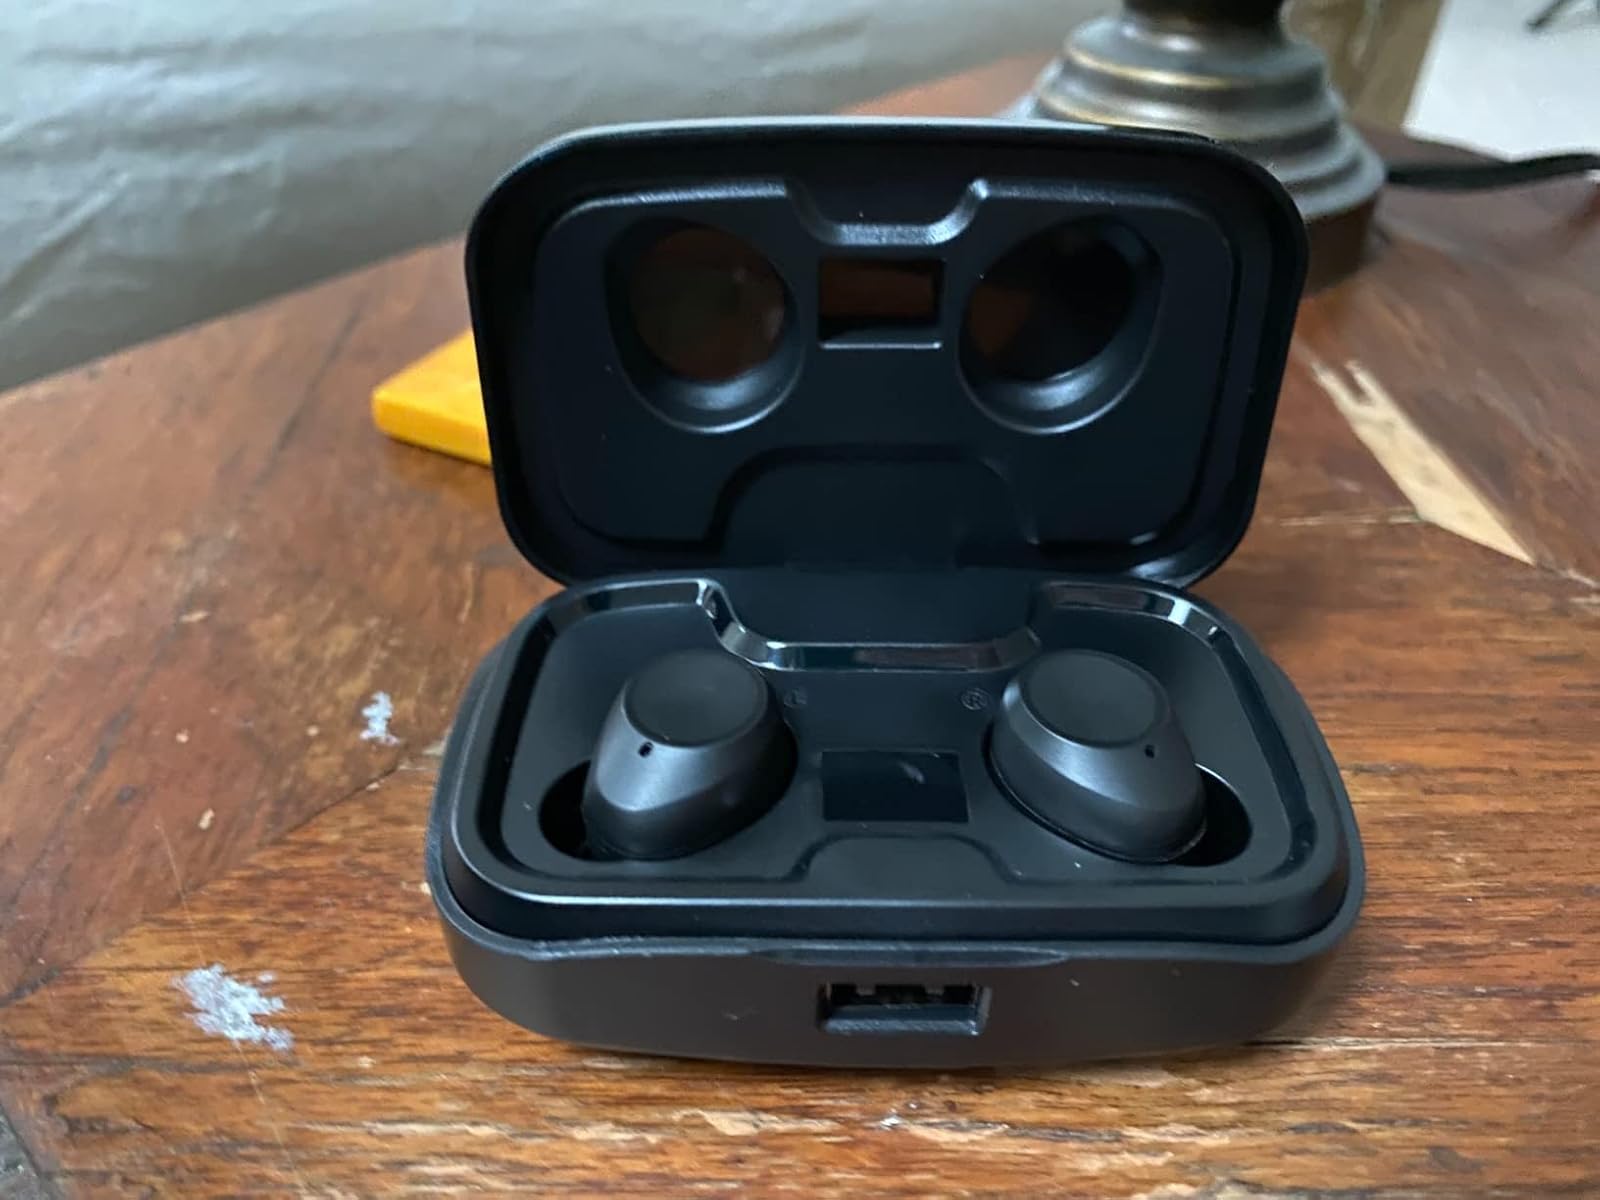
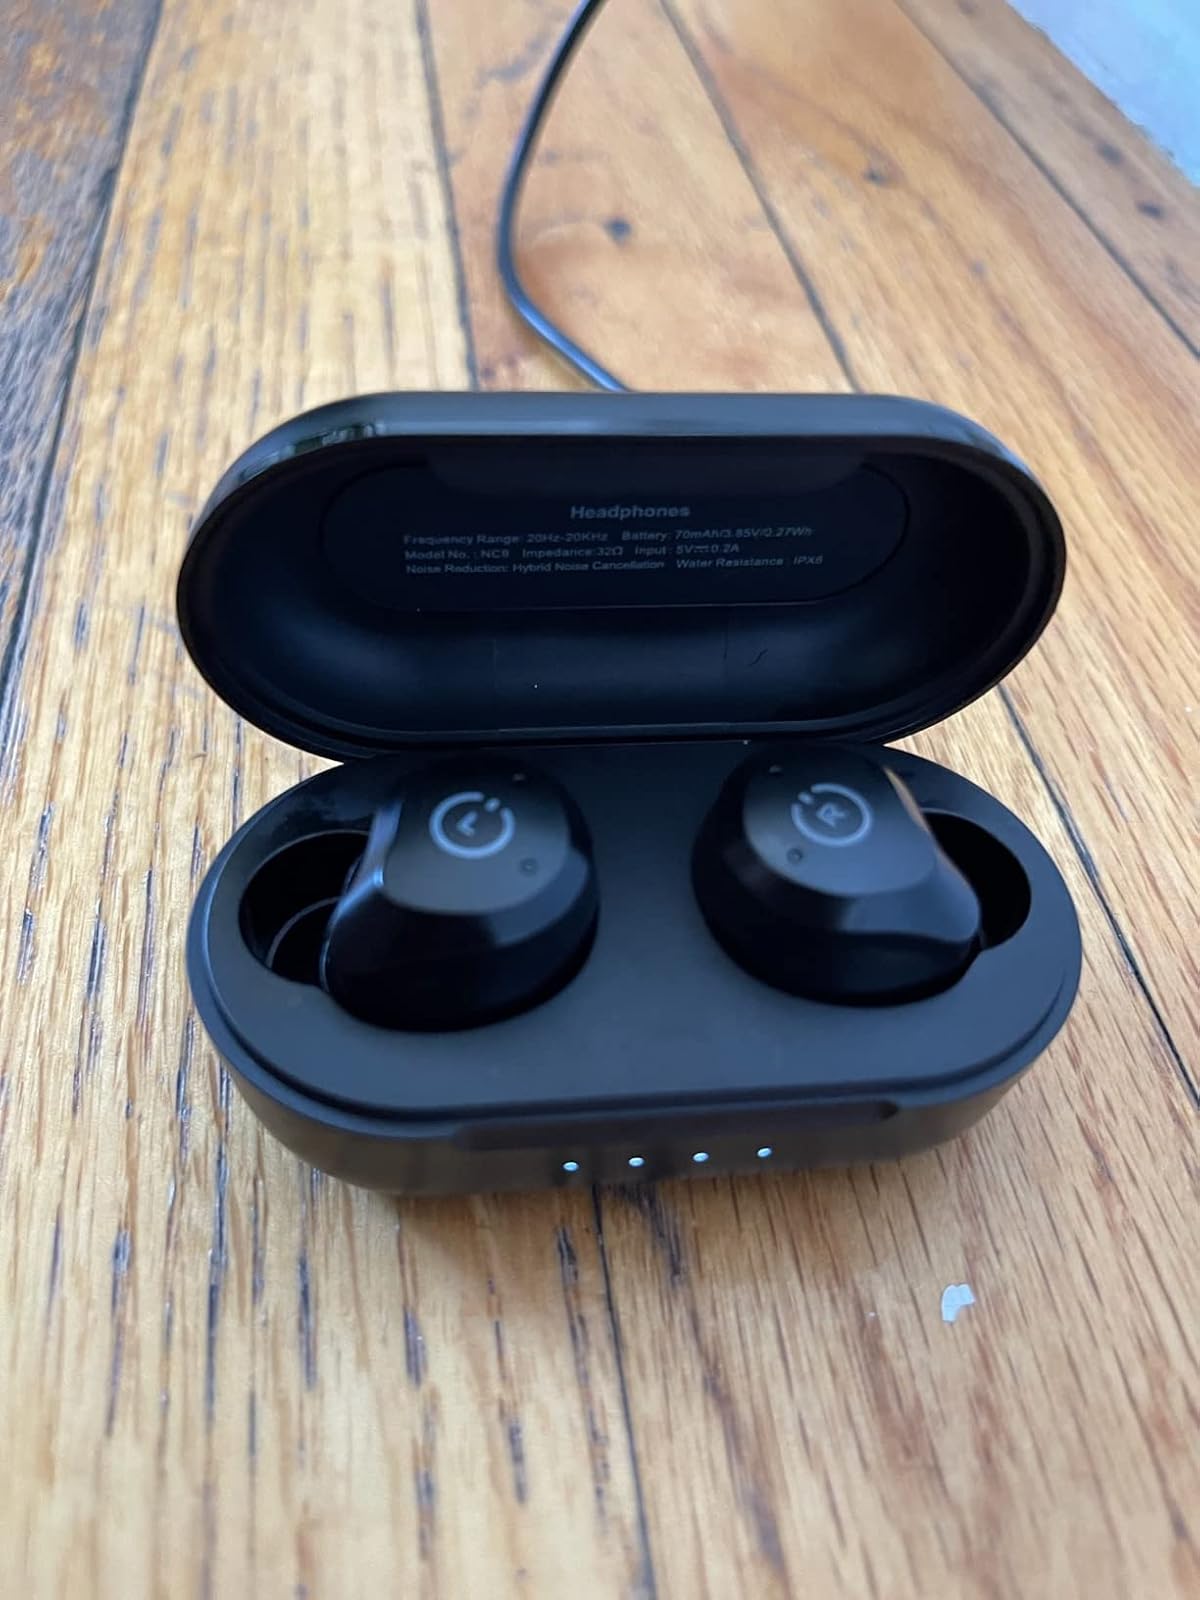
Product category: earbuds
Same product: no